Statue of Joshua Reynolds

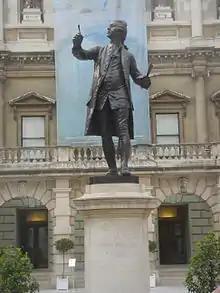
The statue in 2007

A statue of Sir Joshua Reynolds stands in the Annenberg Courtyard of Burlington House, off Piccadilly in the City of Westminster, London, England. Reynolds was the first president of the Royal Academy, who occupy the main wing of Burlington House.